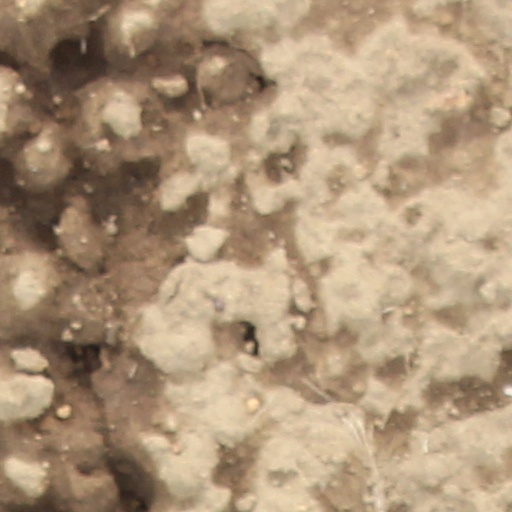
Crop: wheat